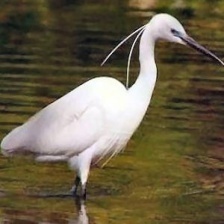
Species: SNOWY EGRET
Scientific name: EGRETTA THULA